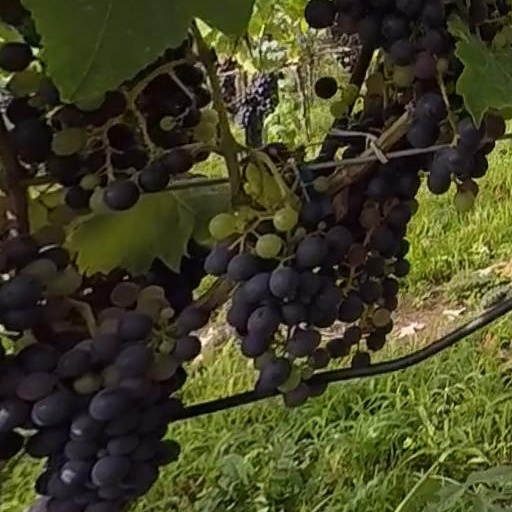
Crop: grape